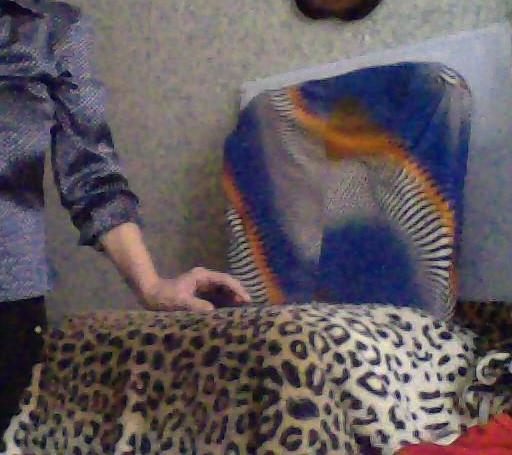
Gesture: no_gesture